Clara Grace

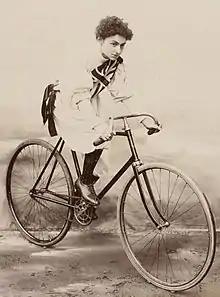
Clara Grace posed on a racing bicycle in 1896

Clara Simmons was born in Redbourn, Hertfordshire, the daughter of George Simmons and Emma Simmons.